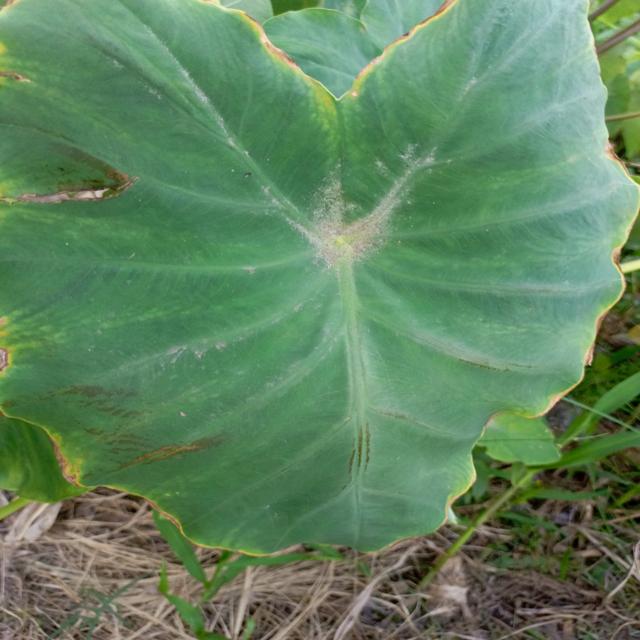
Label: Early_Blight